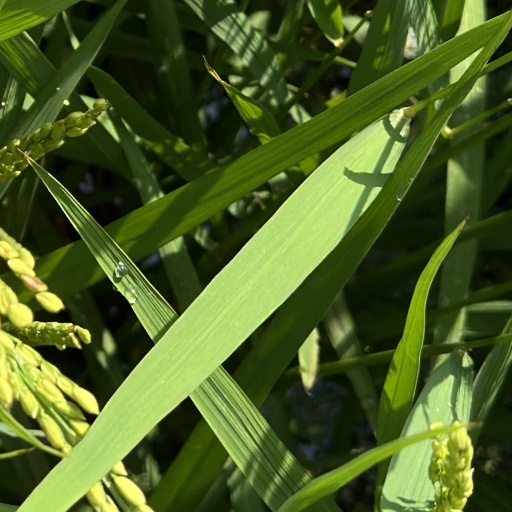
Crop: rice